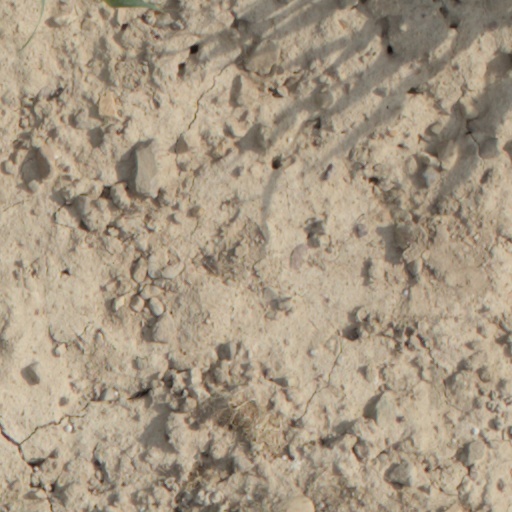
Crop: wheat